Urban Transportation Development Corporation

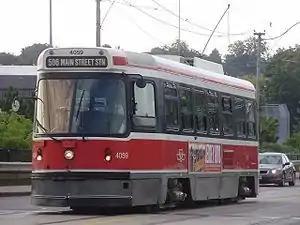
A CLRV L2 streetcar operating for the Toronto Transit Commission

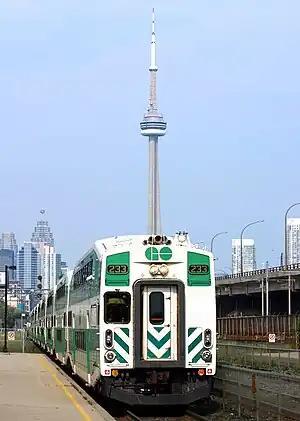
A GO Transit Bi-level coach in Toronto

Starting in 1972, the TTC contracted Hawker Siddeley Canada to design a new streetcar known as the "Municipal Surface Car". However, the Government of Ontario had formed the OTDC in the early 1970s, and provided the TTC 75% of its capital funding. The government then demanded that the TTC turn to OTDC for new vehicles.